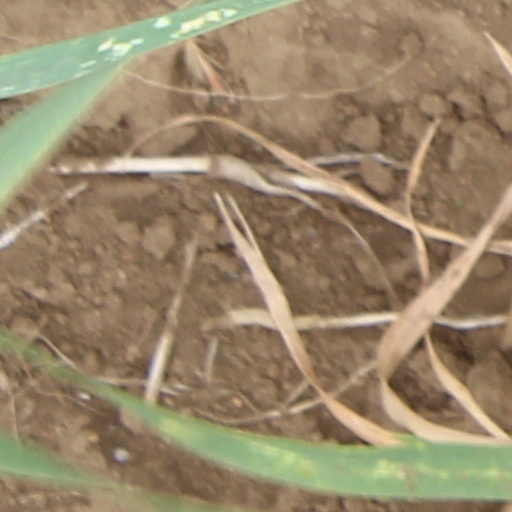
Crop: wheat